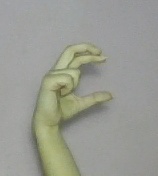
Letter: thal